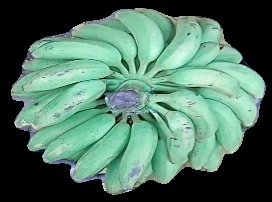
Variety: elakki-bale
Grade: grade1